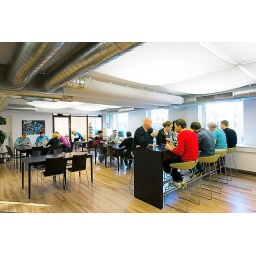
The communal table in this kinda works....I like the boldness of the black and lime green